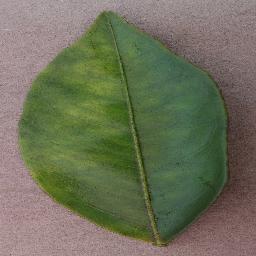
Label: Orange___Haunglongbing_(Citrus_greening)